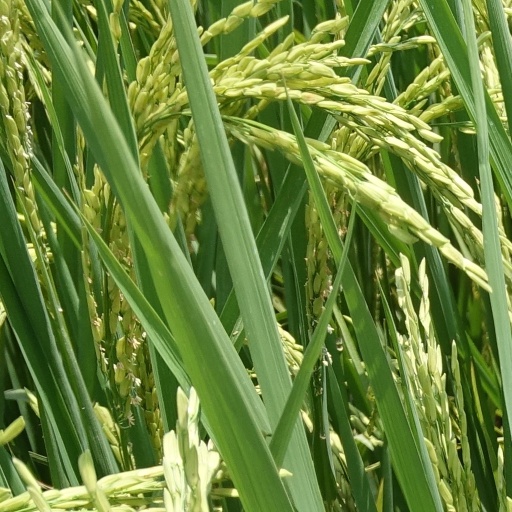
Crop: rice